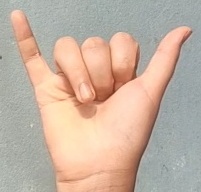
ASL sign: Y